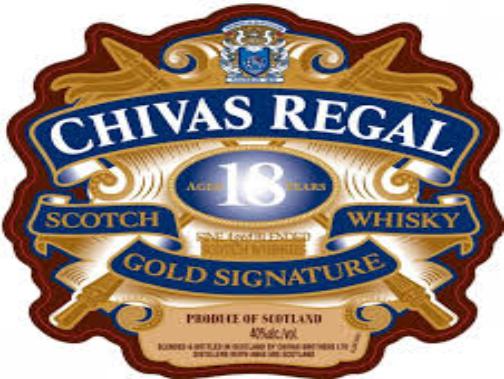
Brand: CHIVAS REGAL
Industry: Food